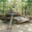
Label: tank